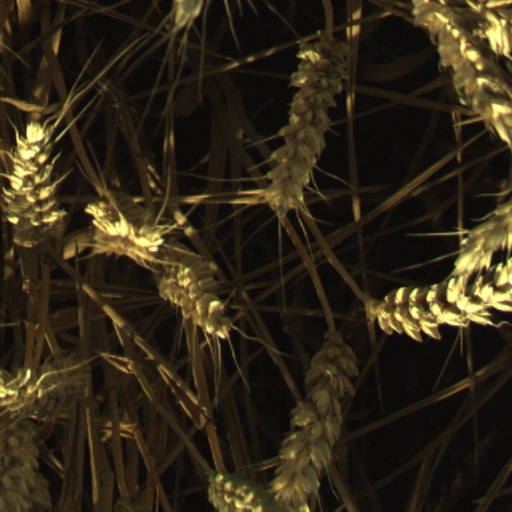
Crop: wheat